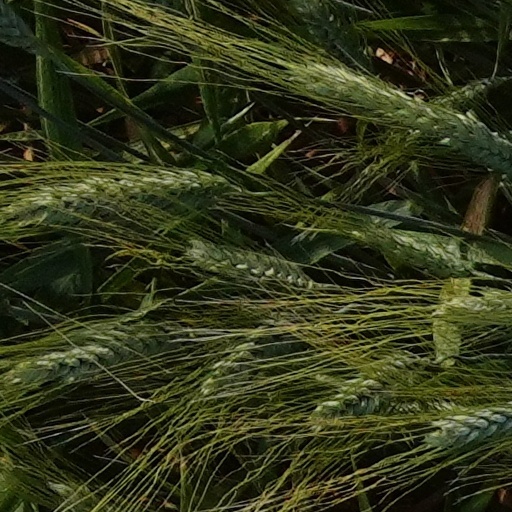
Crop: wheat